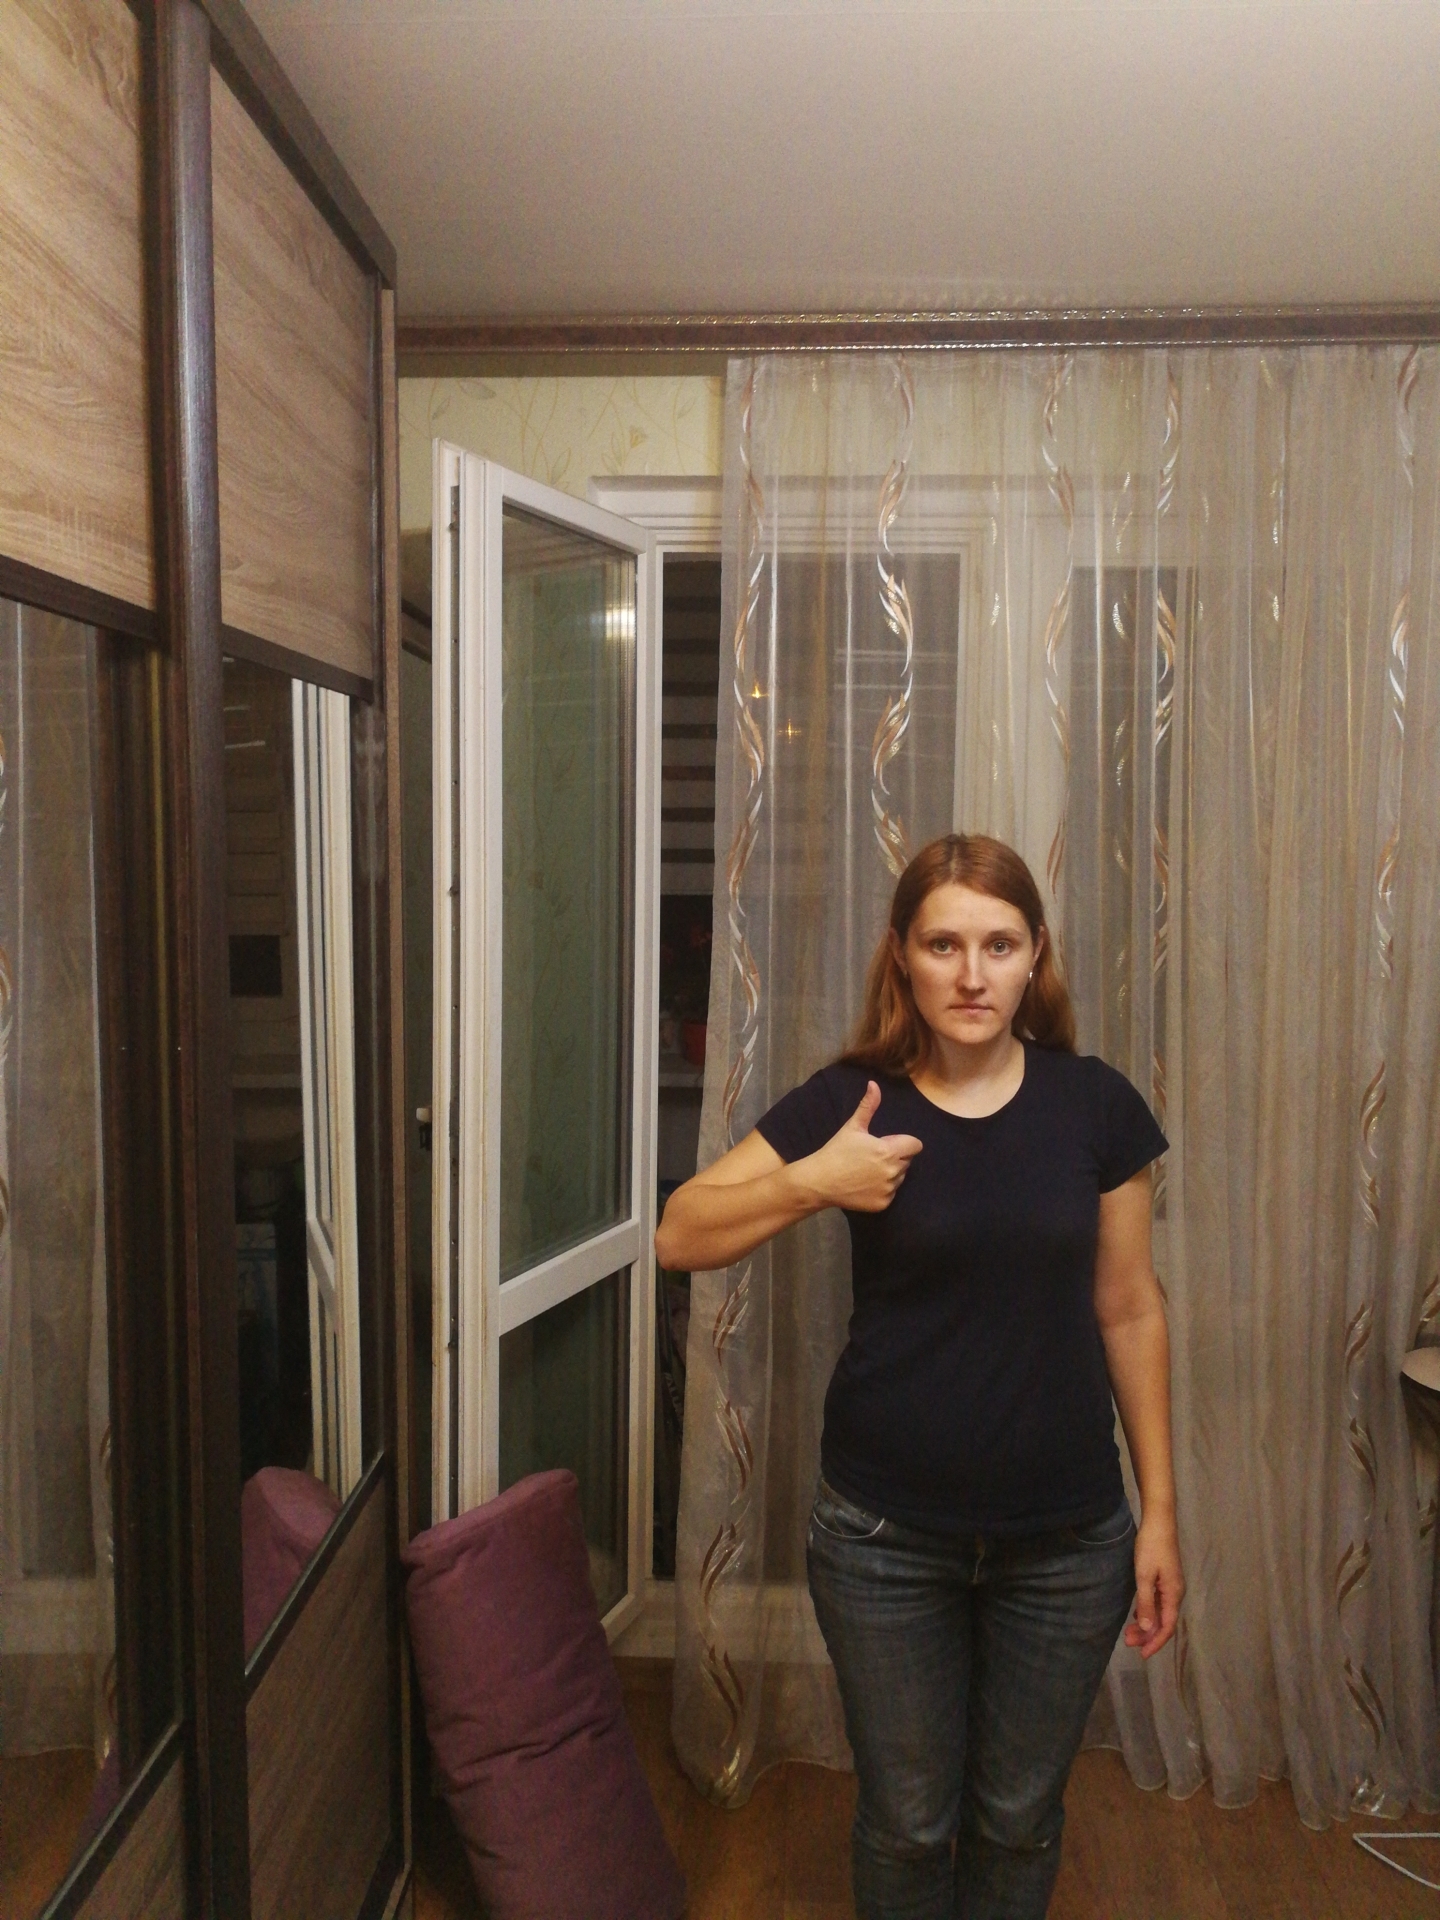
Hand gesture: like